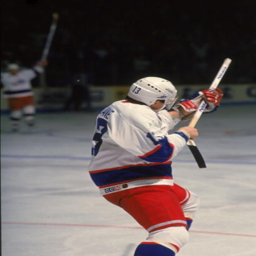
ice hockey right winger celebrates his 54th goal in his rookie season season